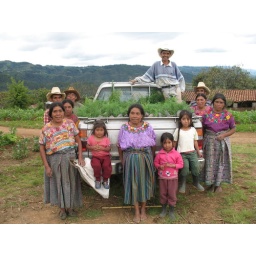
We bought trees from their nursrey to give to a school in a neighboring aldea, so the kids can plant them.